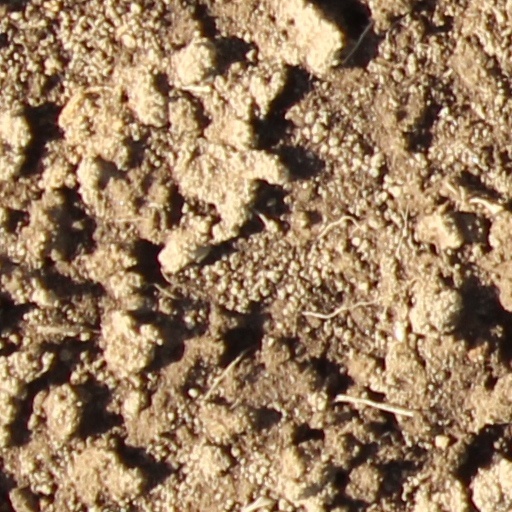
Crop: wheat